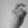
ASL letter: X